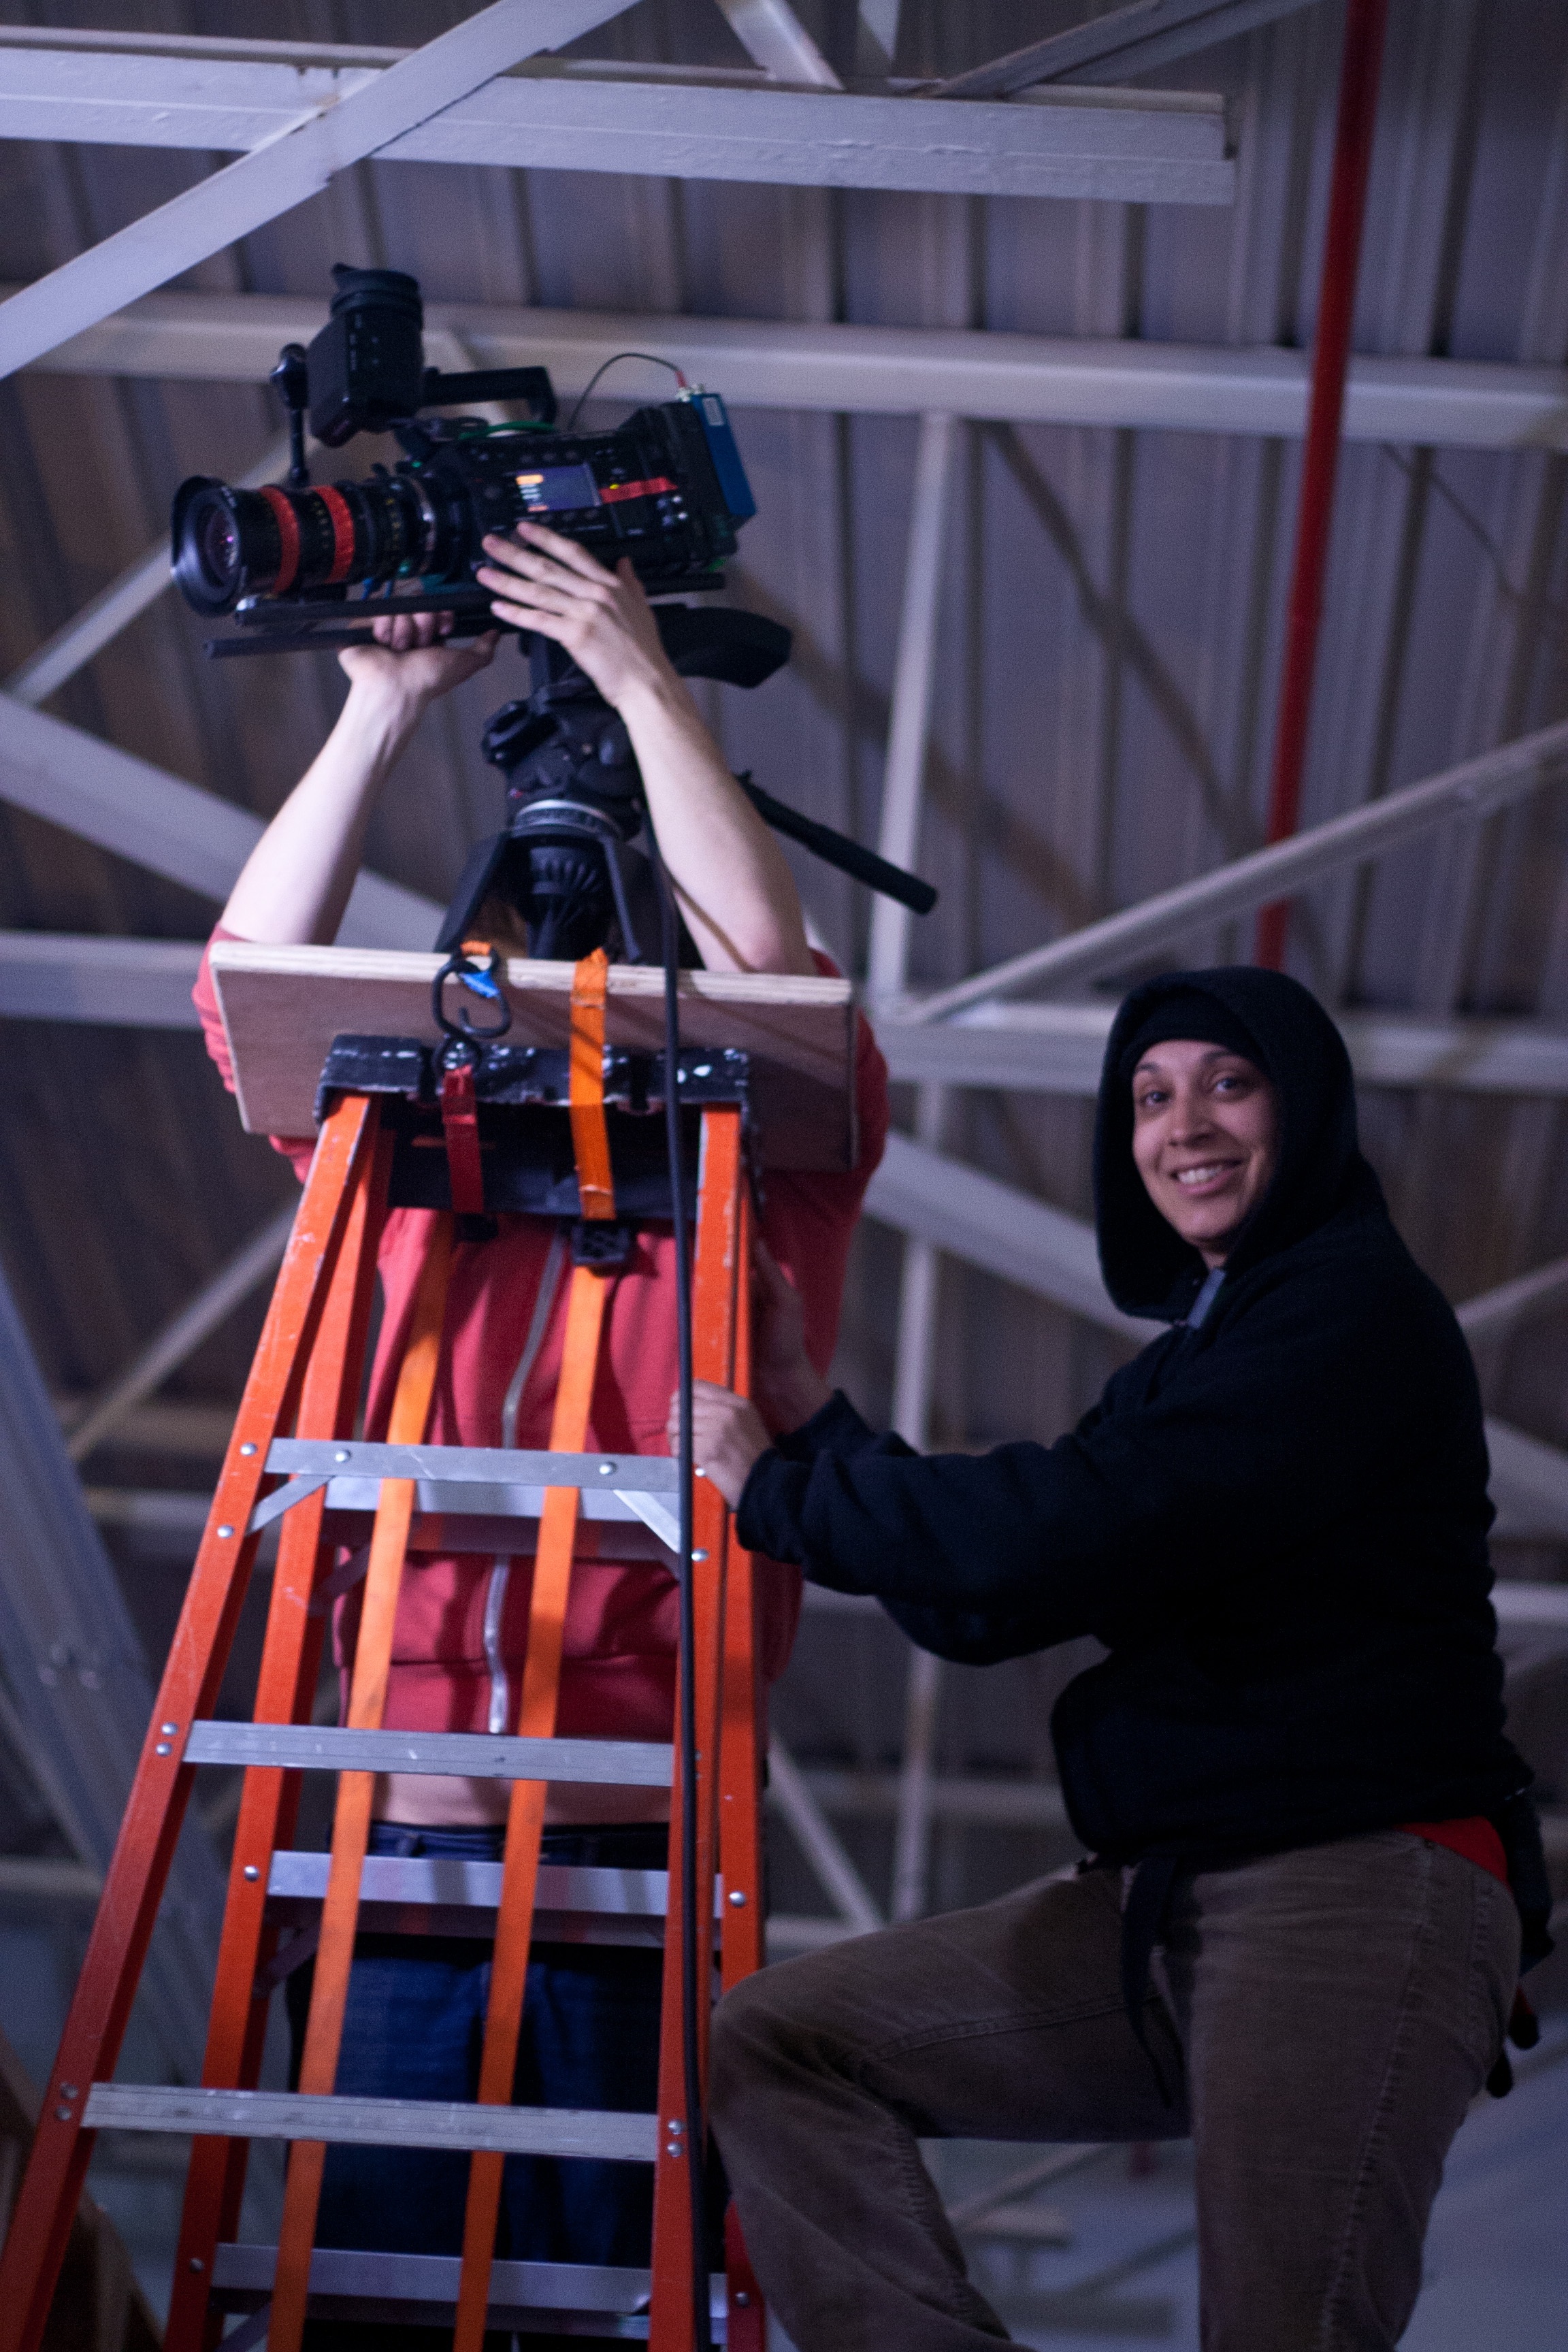
technology, camera, film, equipment, ladder, video, fun, filming, teamwork, crew, cameraman